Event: Ecuador Earthquake
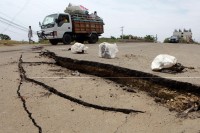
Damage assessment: damage